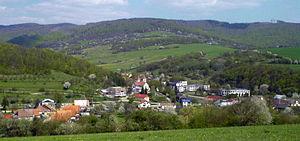
Nová Bošáca est un village de Slovaquie situé dans la région de Trenčín.